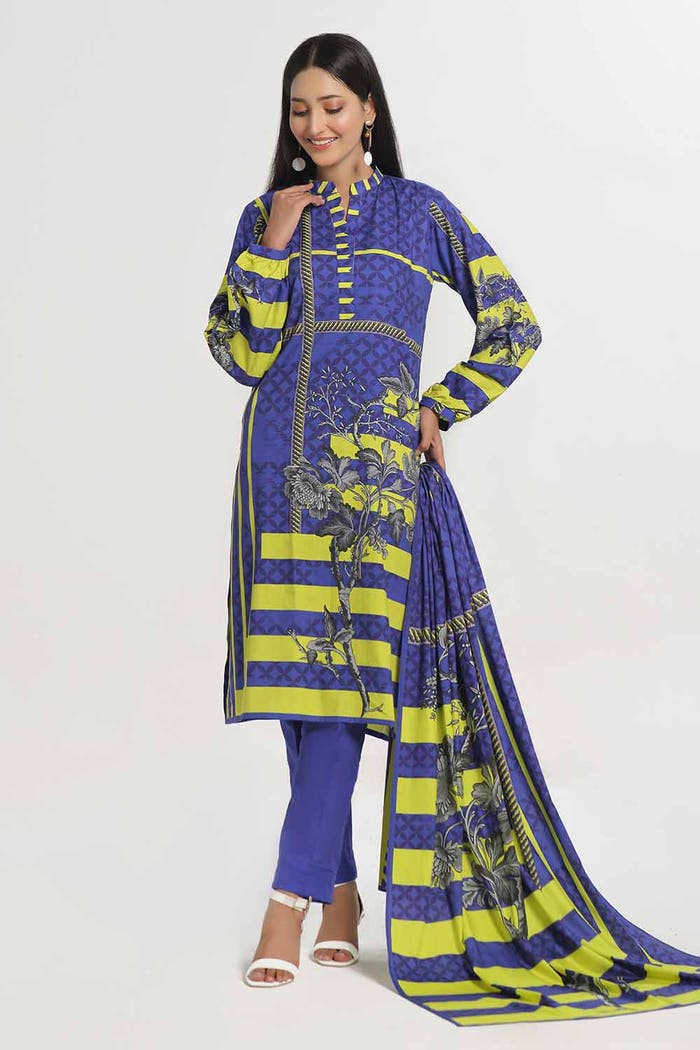
blue multi embroidered cotton suit